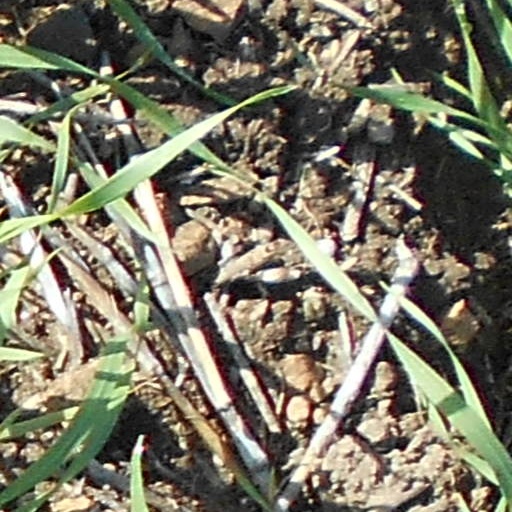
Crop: wheat